Mruthyunjaya

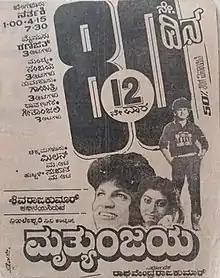
Promotional poster

Mruthyunjaya is a 1990 Indian Kannada-language action thriller film, directed by Chi. Dattaraj while the story, screenplay, dialogues and lyrics were written by Chi. Udaya Shankar.The film stars Shiva Rajkumar, Malashri and Shashikumar. Produced by Raghavendra Rajkumar under Vajreshwari combines, the film screened for 100 days in the cinema halls.